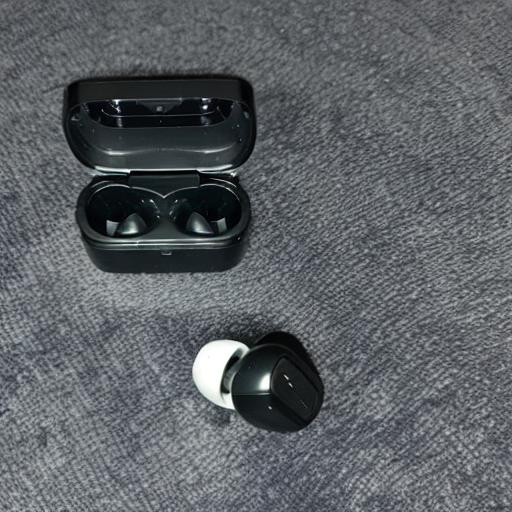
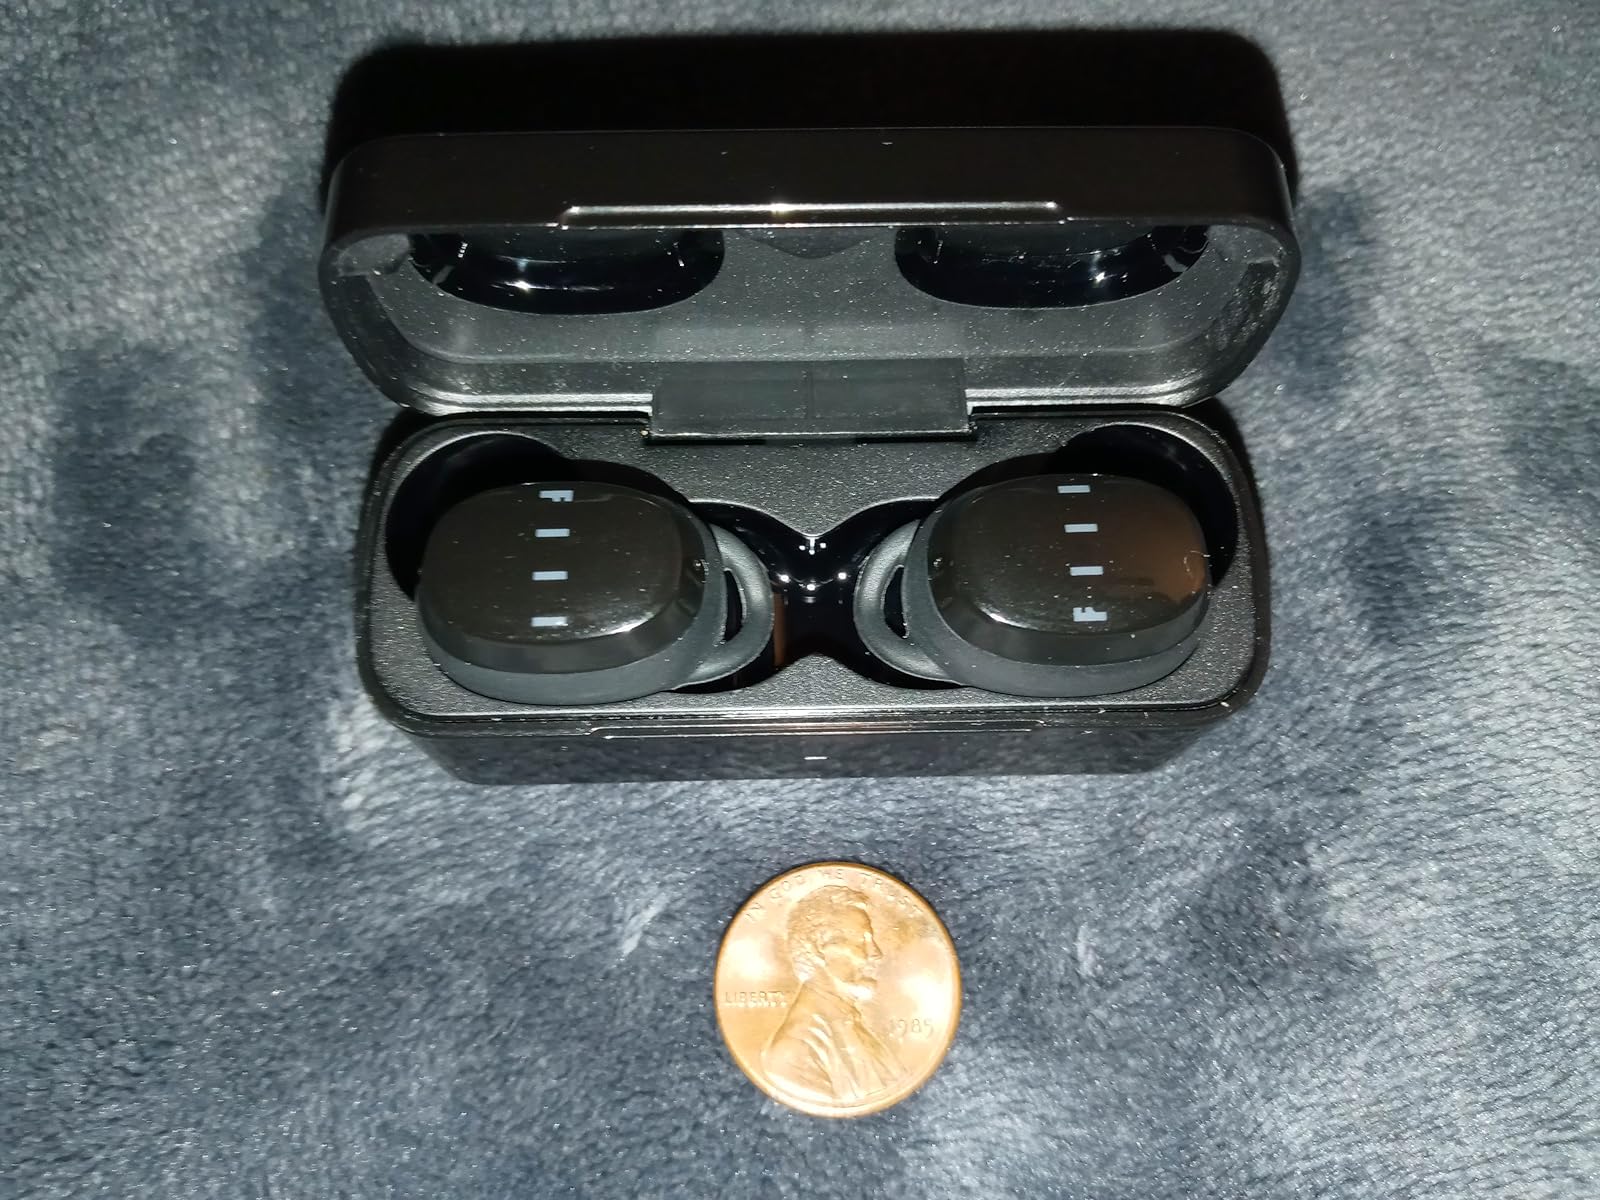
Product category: earbuds
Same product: no